Vegucated

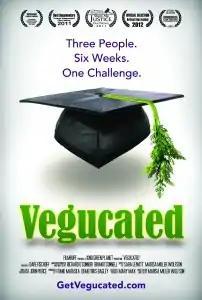

Vegucated is a 2011 American documentary film that explores the challenges of transitioning to a vegan diet.